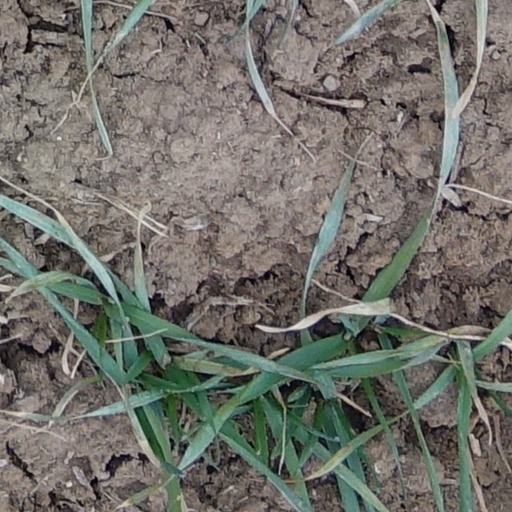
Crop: wheat